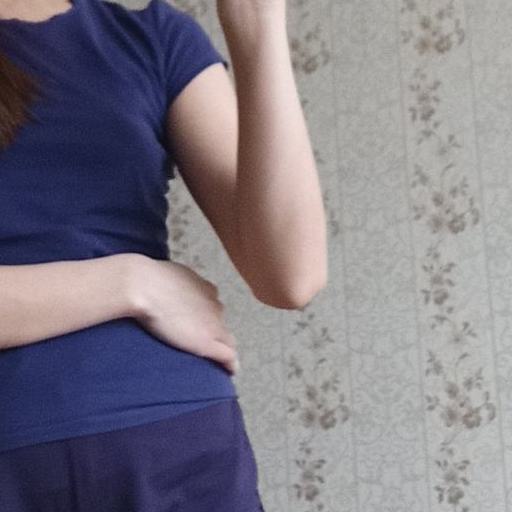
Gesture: no_gesture